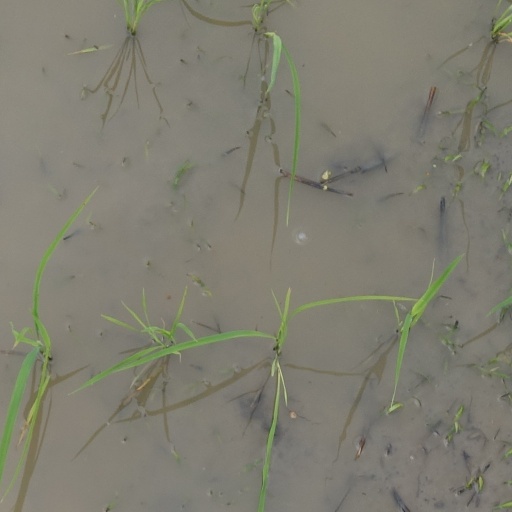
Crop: rice